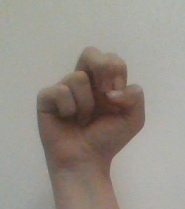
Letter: gaaf